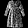
Label: Dress